Batavian Eastern Railway Company

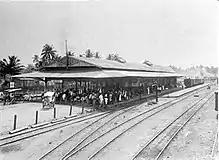
South Batavia Railway Station (early 20th century)

The Batavian Eastern Railway Company (Dutch: Bataviasche Oosterspoorweg Maatschapij), abbreviated as BOS, was a railway company in Batavia, Dutch East Indies. The railroad's route connected Batavia with Krawang via Meester Cornelis and Bekasi.